John Gielgud

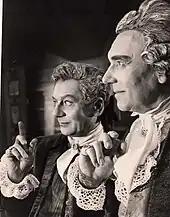
Gielgud (left) as Joseph Surface, and Ralph Richardson as Sir Peter Teazle, "The School for Scandal", 1962

During 1957 Gielgud directed Berlioz's "The Trojans" at Covent Garden and played Prospero at Drury Lane, but the production central to his career over the late 1950s and into the 1960s was his one-man show "The Ages of Man". He first appeared in this in 1956 and revived it every year until 1967. It was an anthology of Shakespearean speeches and sonnets, compiled by George Rylands, in which, wearing modern evening clothes on a plain stage, Gielgud recited the verses, with his own linking commentary. He performed it all over Britain, mainland Europe, Australasia and the US, including a performance at the White House in 1965. He found there were advantages to performing solo: "You've no idea how much easier it is without a Juliet. When there's a beautiful girl above you on a balcony, or lying on a tomb with candles round her, naturally the audience look at her the whole time, and Romeo has to pull out all the stops to get any attention." His performance on Broadway won him a Special Tony Award in 1959, and an audio recording in 1979 received a Grammy Award. He made many other recordings, both before and after this, including ten Shakespeare plays.